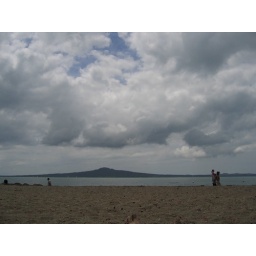
muggy, heavy clouds holding in the warmth like too many layers of clothes. this was perfect swimming weather.